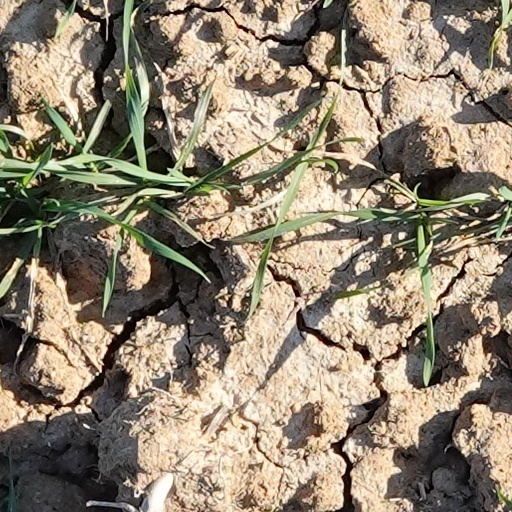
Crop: wheat